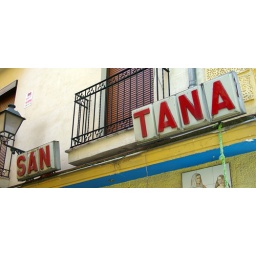
Interesting sign on a street off the Rastro in Madrid